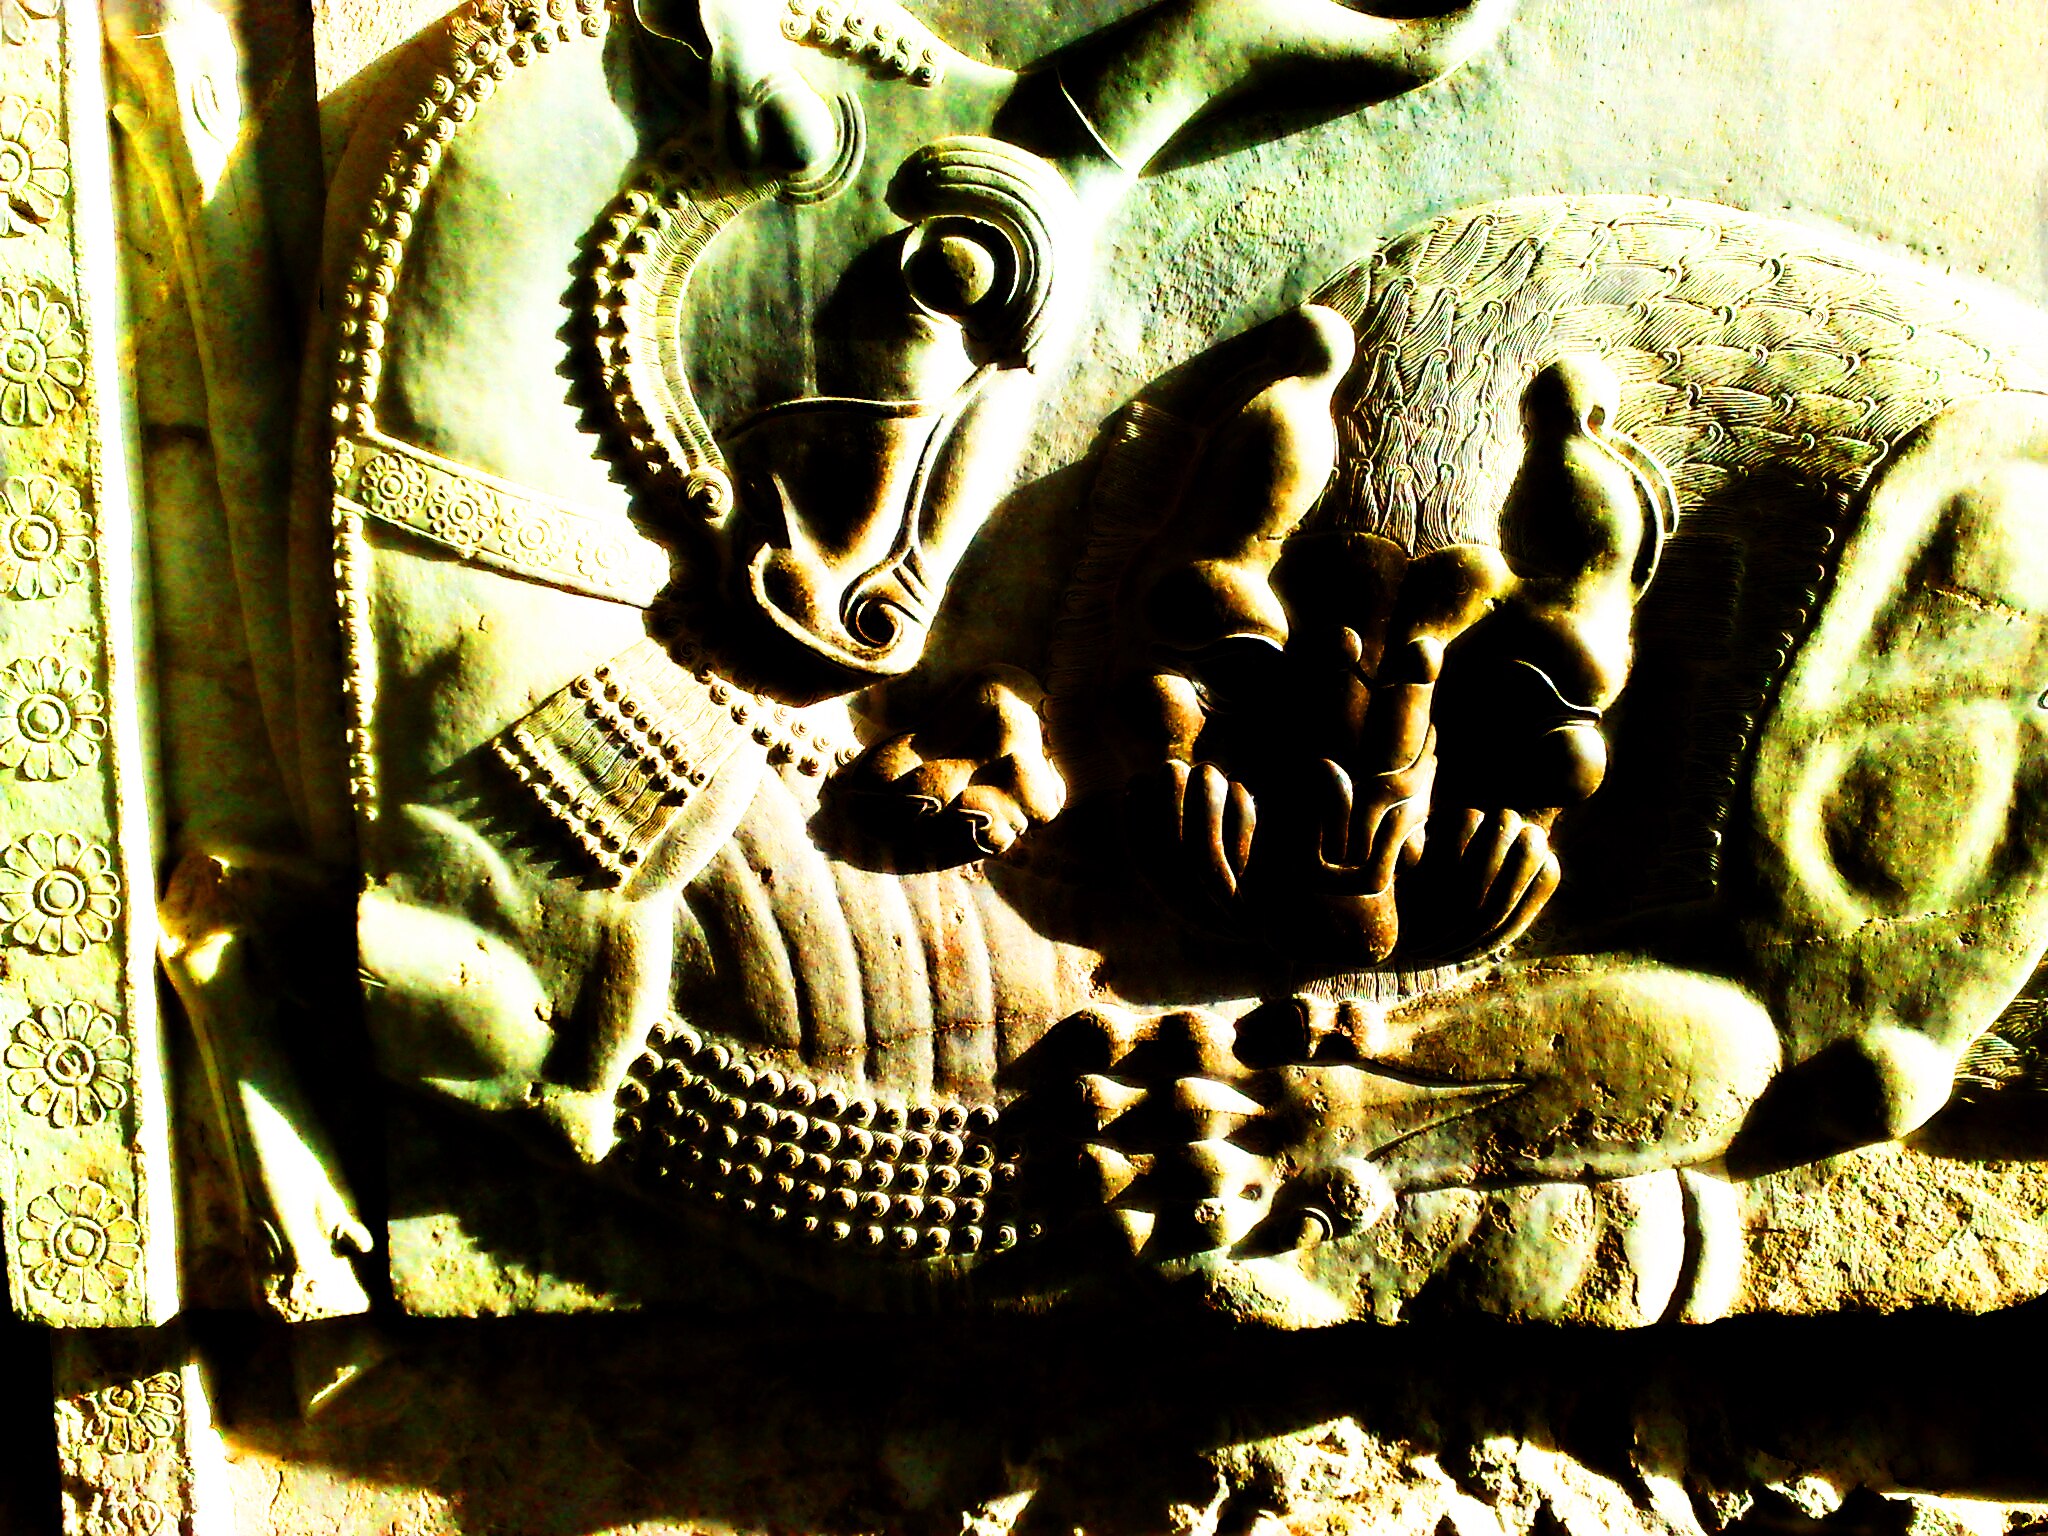
Title: Parse1
Description: Persepolispic
Date: 2011-06-01
Categories: Taken with Nokia N82, Self-published work, 2008 in Persepolis, Lion attacking a bull, Persepolis, Northern staircase of Tripylon